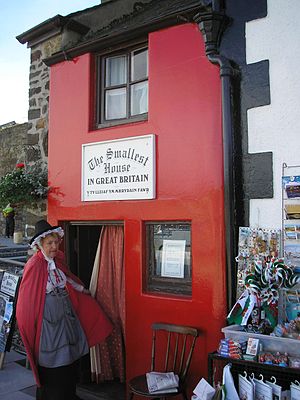
Mindste hus i Storbritannien
Smallest House in Great Britain.
Mindste hus i Storbritannien, også kendt som Quay House, er en turistattraktion på kajen i Conwy, Wales. Med et grundplan på lige under 5,5 m² er det eftersigende det mindste hus i Storbritannien.